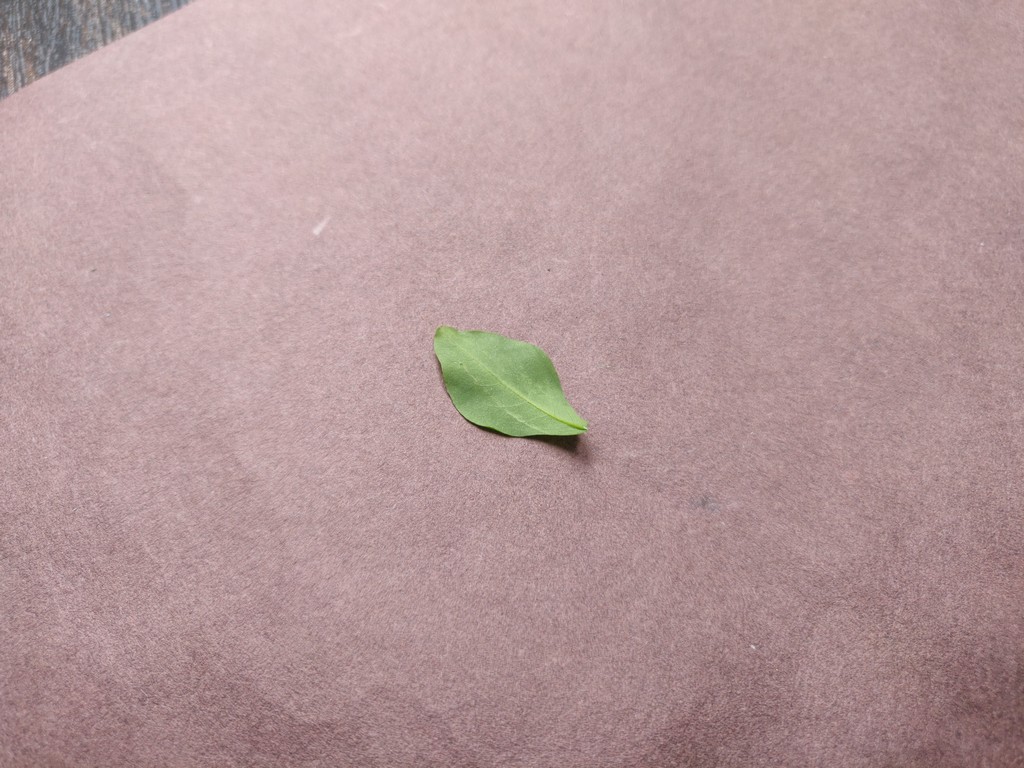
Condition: Healthy
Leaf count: single
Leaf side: back